Heather Lind

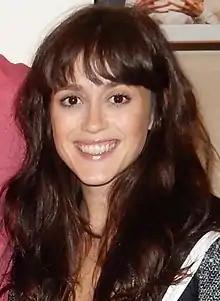
Lind in 2015

Heather Lind (born March 22, 1983) is an American actress. She is known for her portrayal of Anna Strong in the AMC series "". She is the twin sister of actress Christina Bennett Lind.